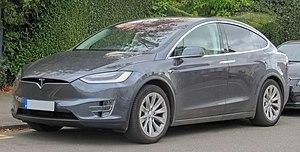
La Model X est un SUV familial haut de gamme et 100 % électrique produit par le constructeur automobile américain Tesla. Présentée au public en 2012 au salon de Genève, elle est commercialisée aux États-Unis depuis septembre 2015 et dans certains pays d'Europe depuis 2016.